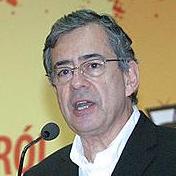
Age: 66